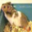
Label: hamster